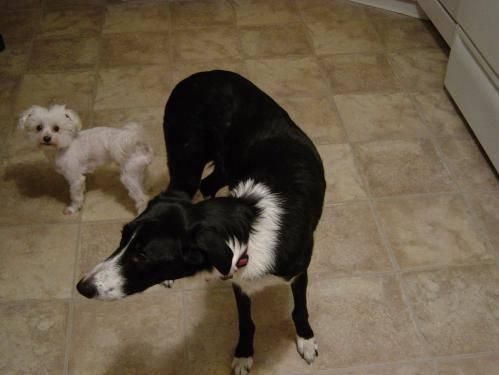
dog